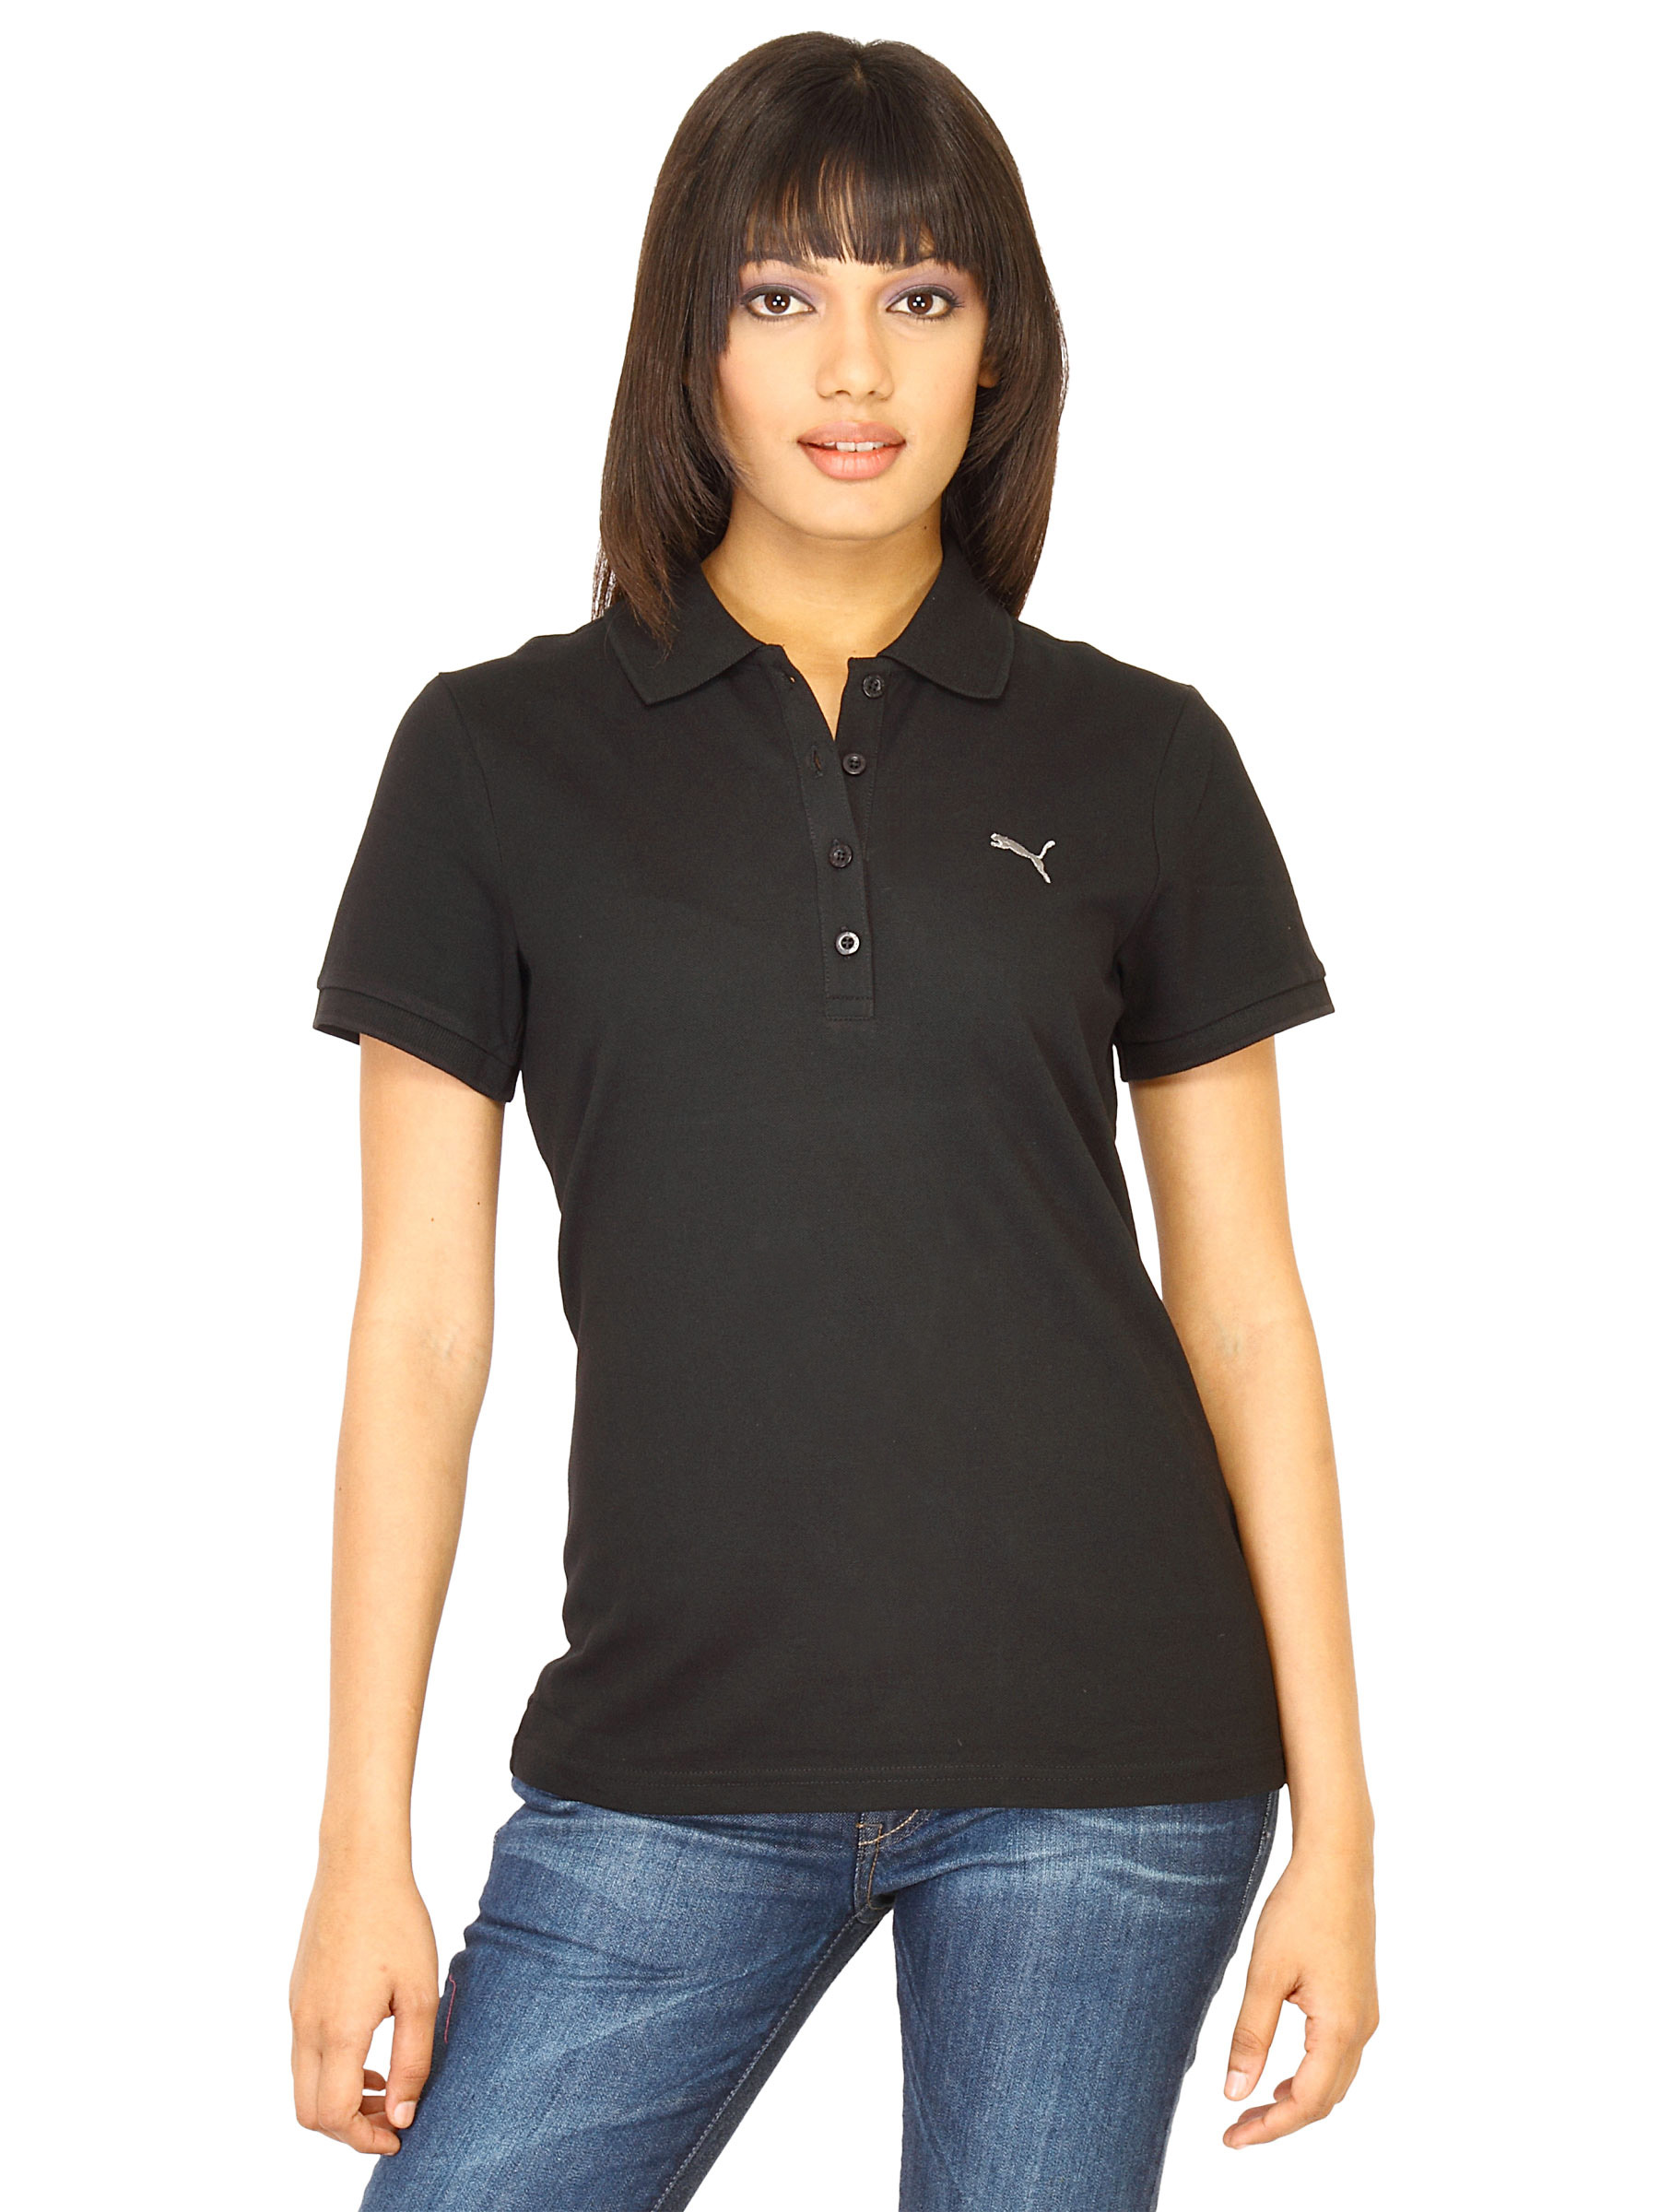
Puma Women's Ess Black Polo Tshirts
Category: Apparel / Topwear / Tshirts
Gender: Women
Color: Black
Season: Fall 2011
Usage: Casual